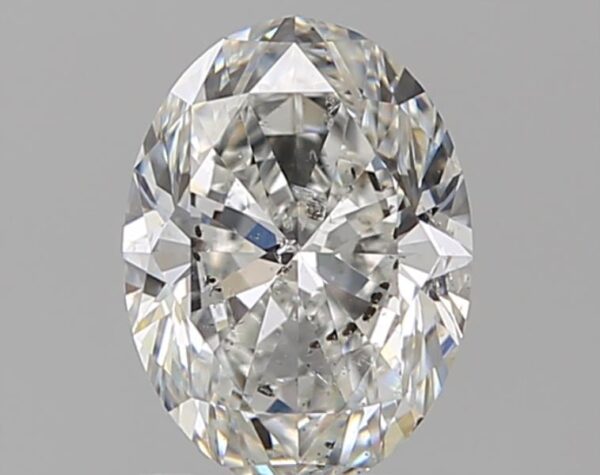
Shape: oval
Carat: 1.2
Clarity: VS2
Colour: D
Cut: GD
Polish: EX
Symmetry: VG
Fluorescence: F
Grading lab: GIA
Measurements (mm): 7.66 x 5.75 x 3.85